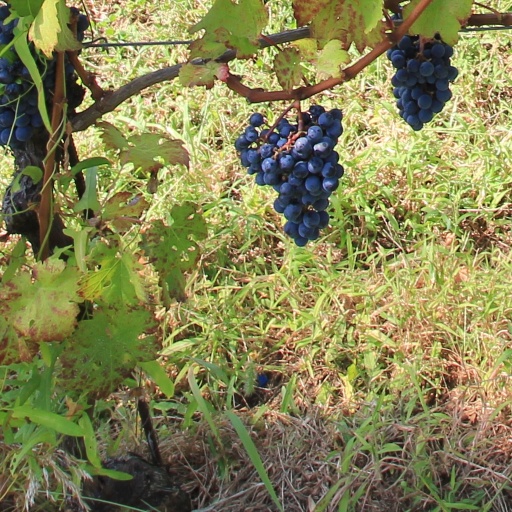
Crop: grape